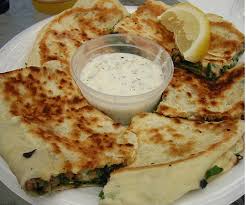
Yemek: gozleme